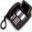
Label: telephone